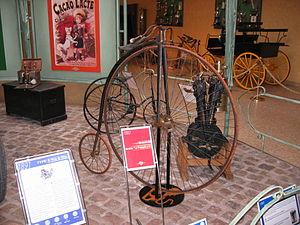
Cycles Peugeot est une marque appartenant à la société Automobiles Peugeot et diffusant une gamme de cycles.
Le grand-bi est un type de bicyclette qui possède une roue avant d'un très grand diamètre et une roue arrière beaucoup plus petite. L'intérêt de la grande roue avant est d'augmenter la distance parcourue pour un tour de pédale. Le grand-bi apparaît au début des années 1870 et connaît une grande popularité parmi les sportifs pendant les années 1870 et 1880, mais est relativement peu utilisé par les amateurs et le public à cause de sa dangerosité. Il est supplanté à partir de 1890 par la bicyclette de sécurité, ancêtre de la bicyclette moderne.
La famille Peugeot est une dynastie industrielle française, liée notamment au groupe PSA.